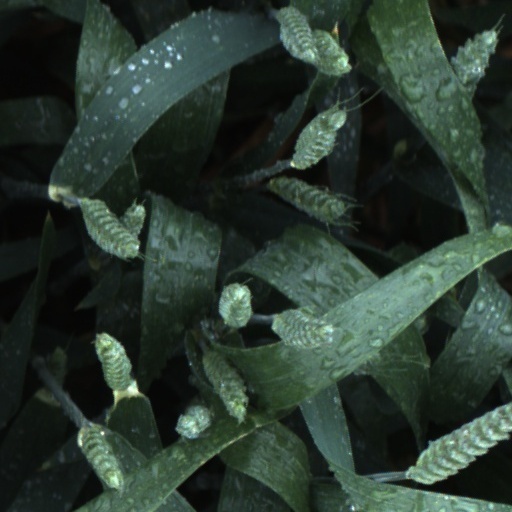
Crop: wheat